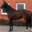
Label: horse